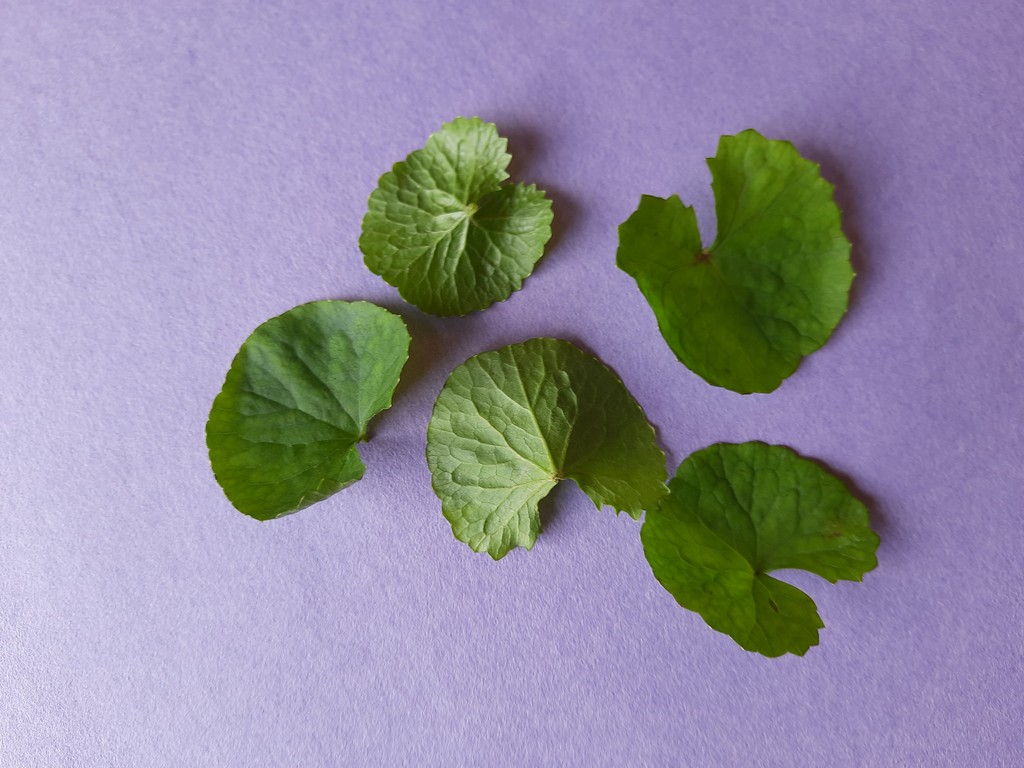
Label: Healthy